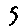
Label: 5